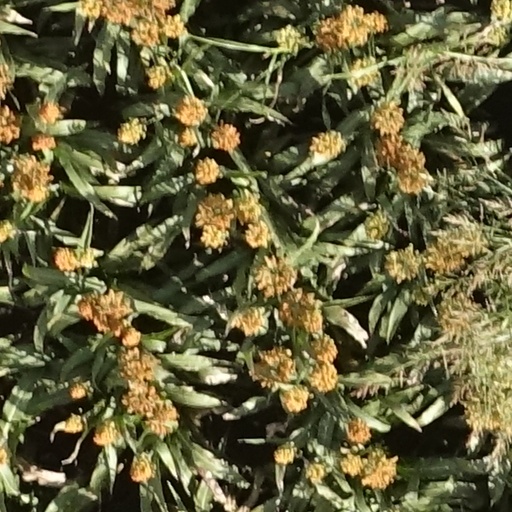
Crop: sorghum